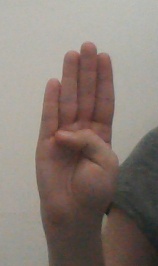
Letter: kaaf